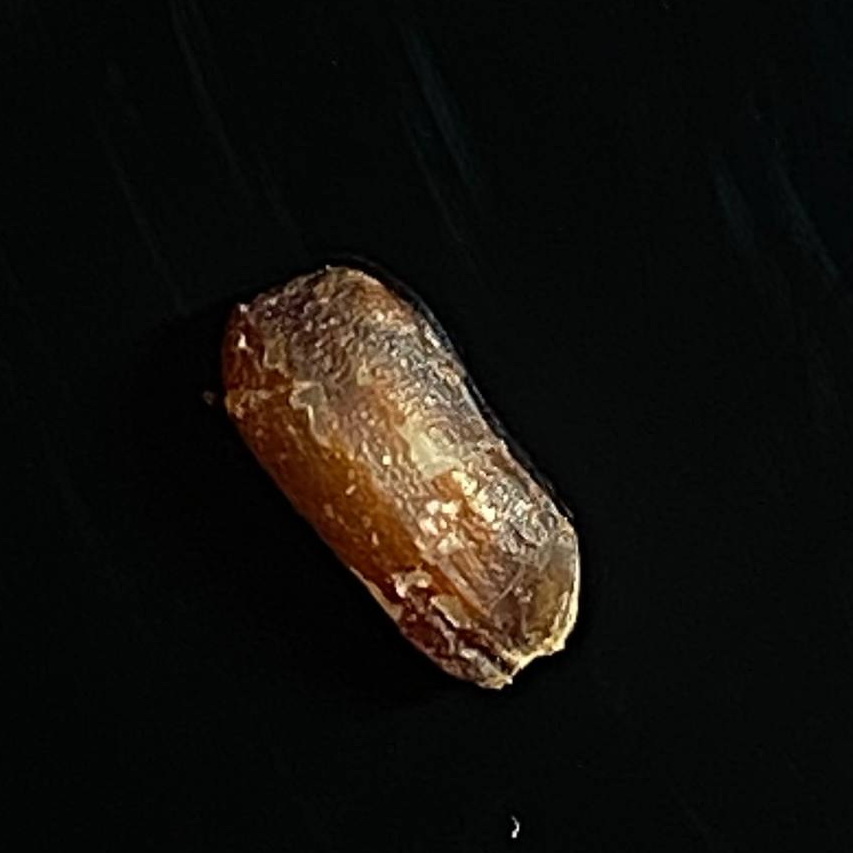
Rice variety: Lal_Biroi